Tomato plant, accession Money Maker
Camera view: vertical (180 deg); turntable rotation: 300 degrees
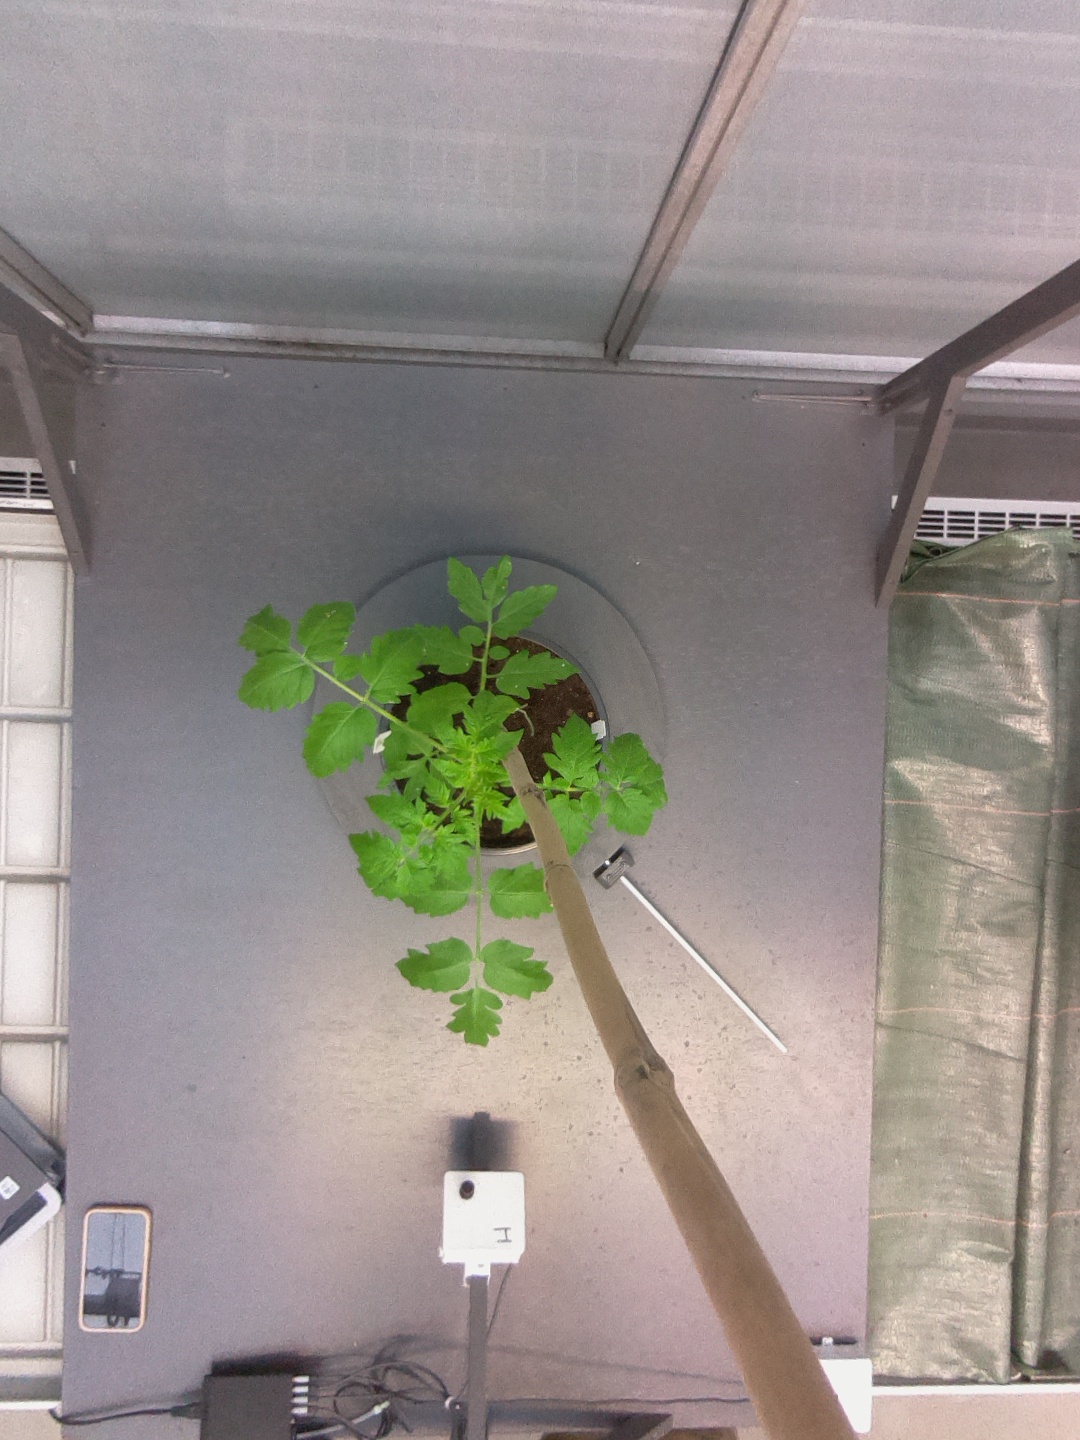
BBCH growth stage 14: 8 of true leaves visible